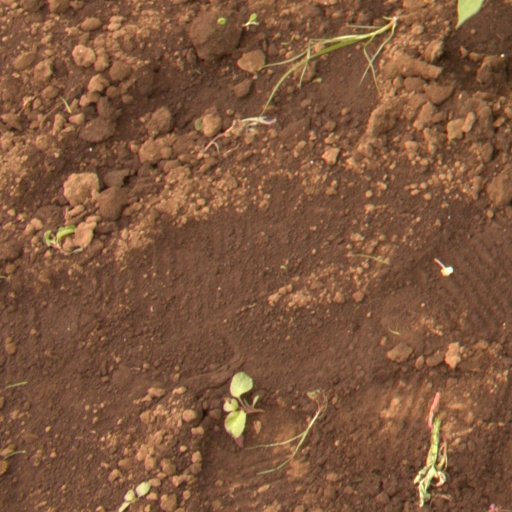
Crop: soybean